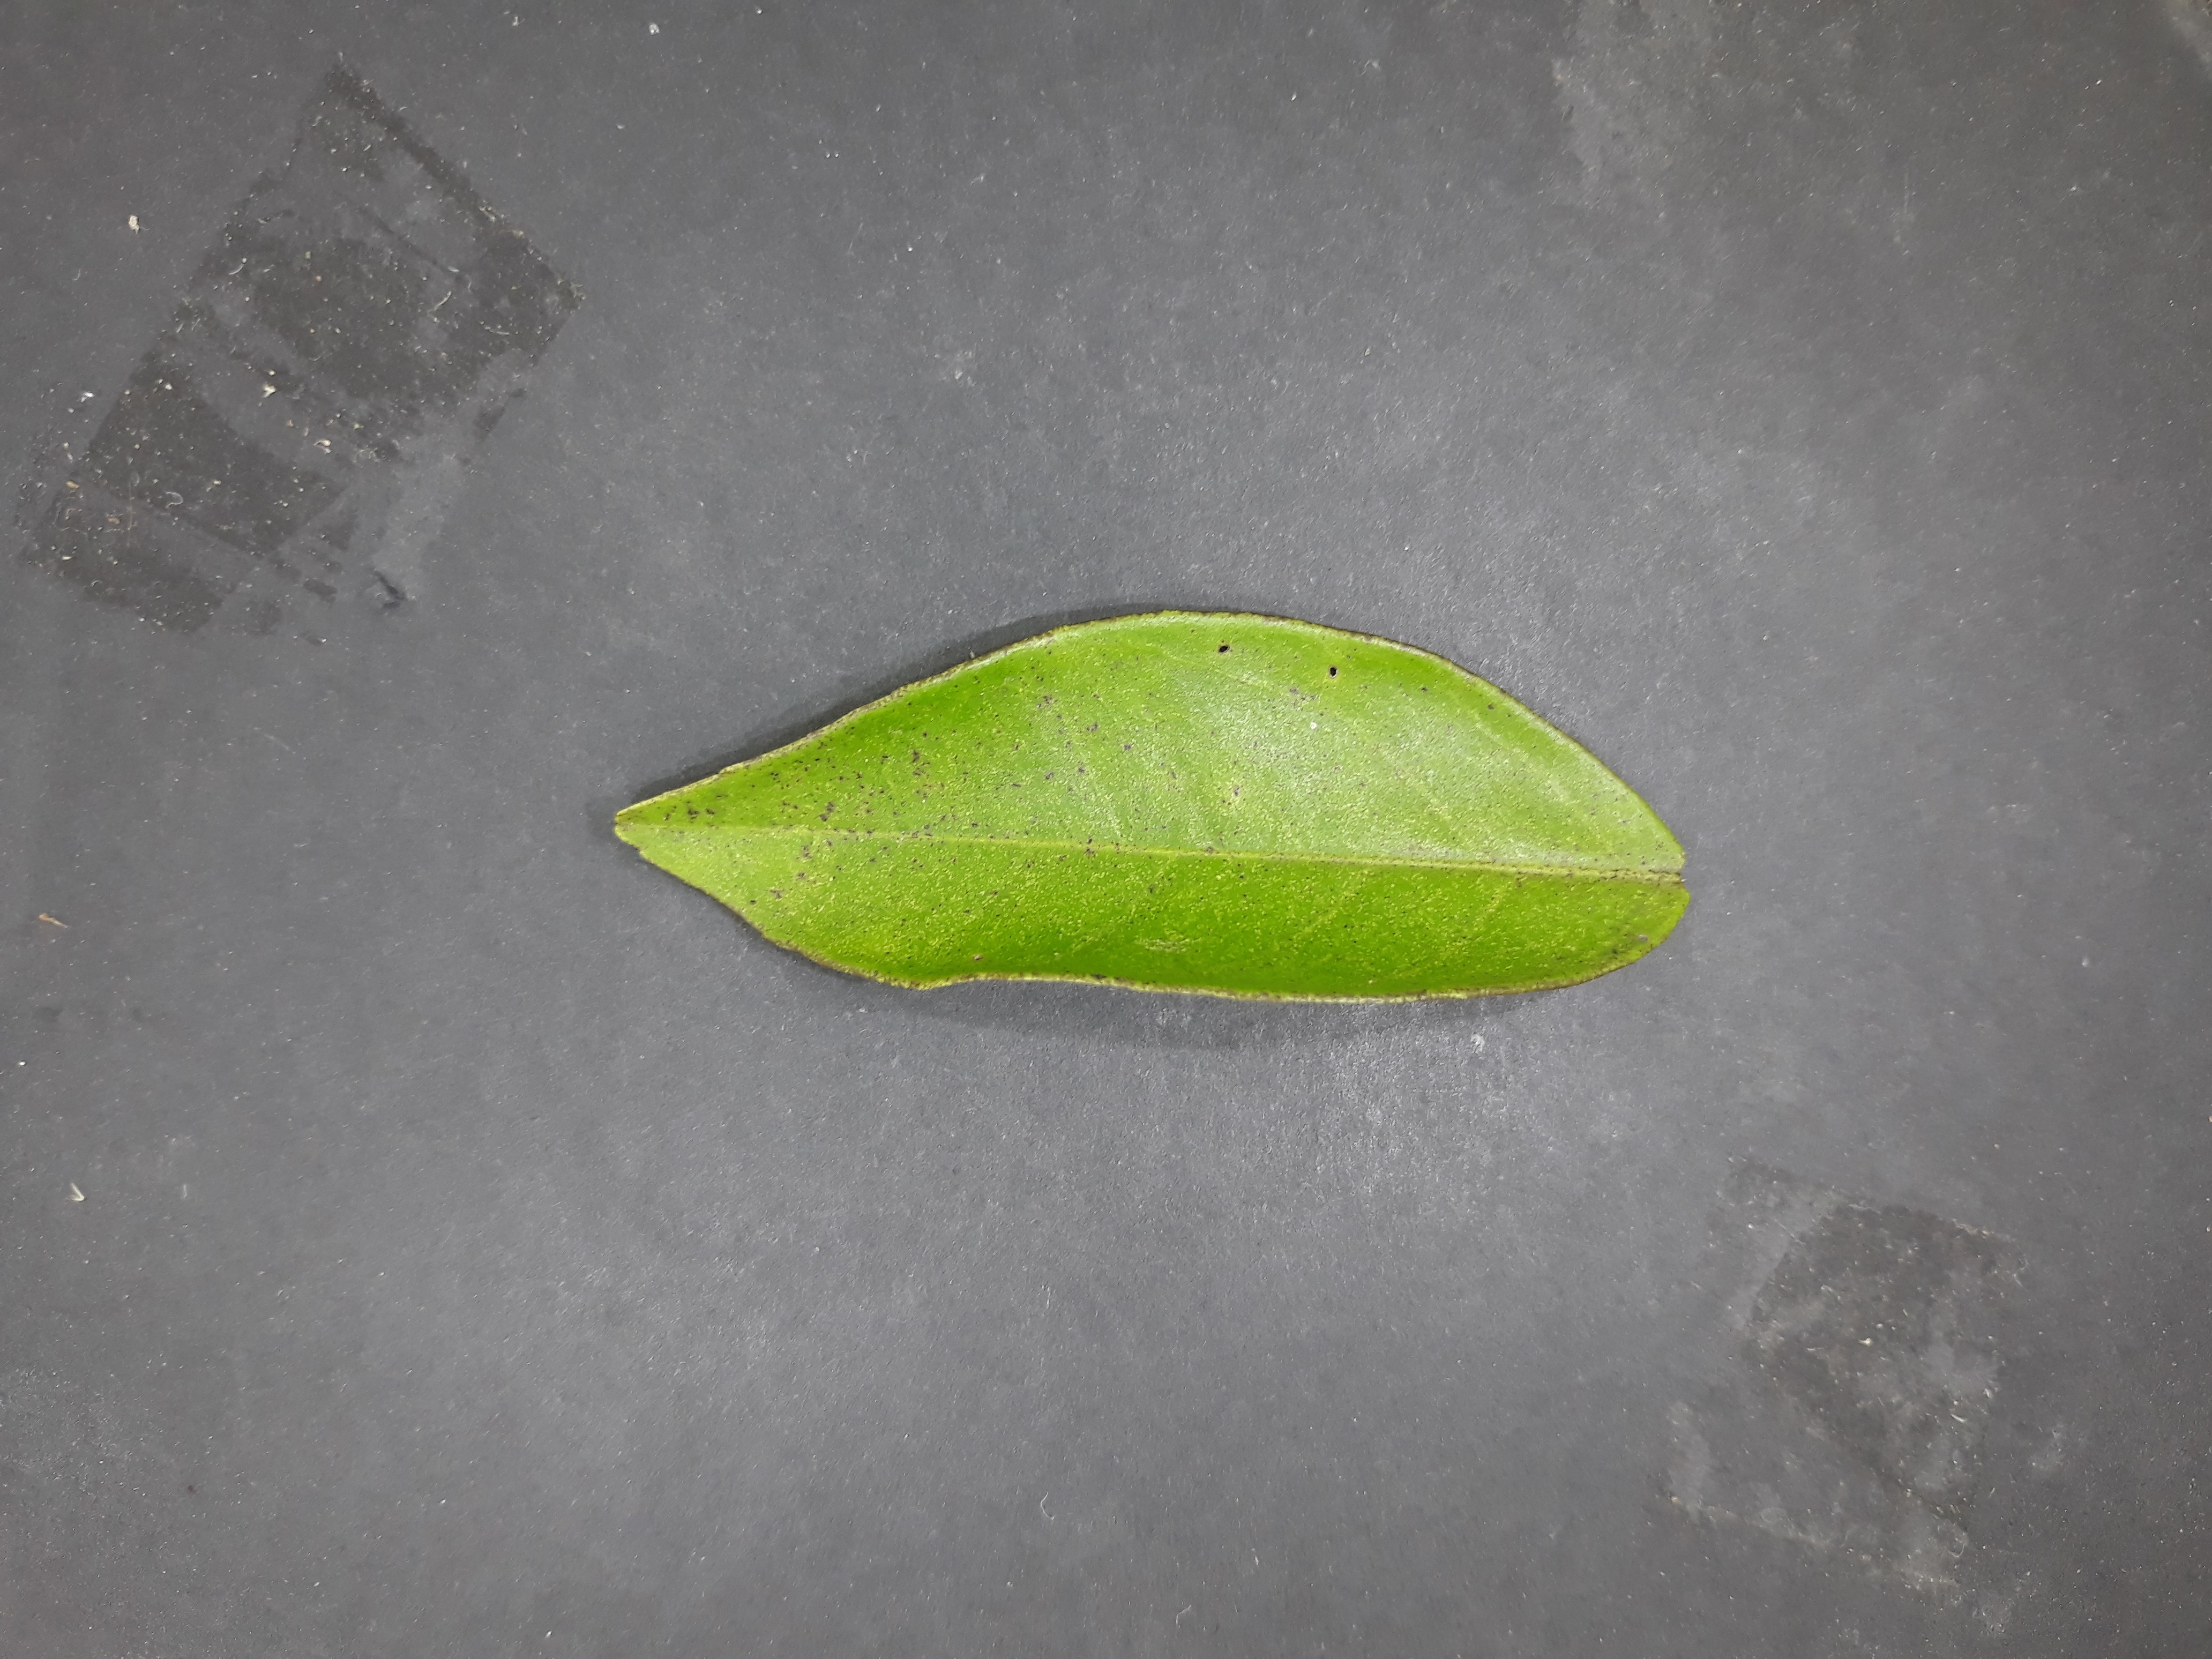
Label: Texas_mite